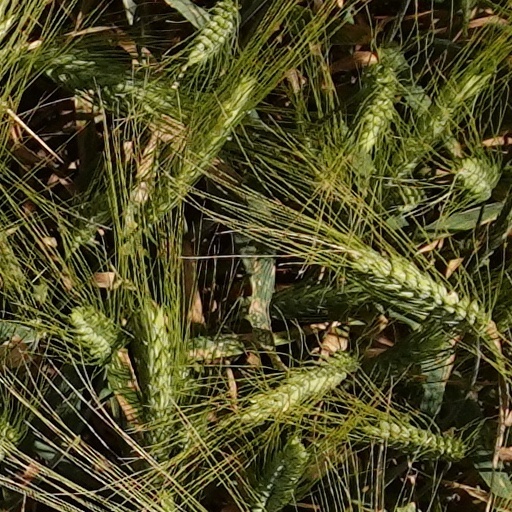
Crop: wheat